Discrimination against homeless people

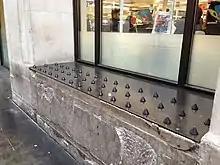
"Anti-homeless spikes" in front of a window

Discrimination against homeless people is categorized as the act of treating people who lack housing in a prejudiced or negative manner because they are homeless. Other factors can compound discrimination against homeless people including discrimination on the basis of race, gender, sexuality, age, mental illness, and other considerations.